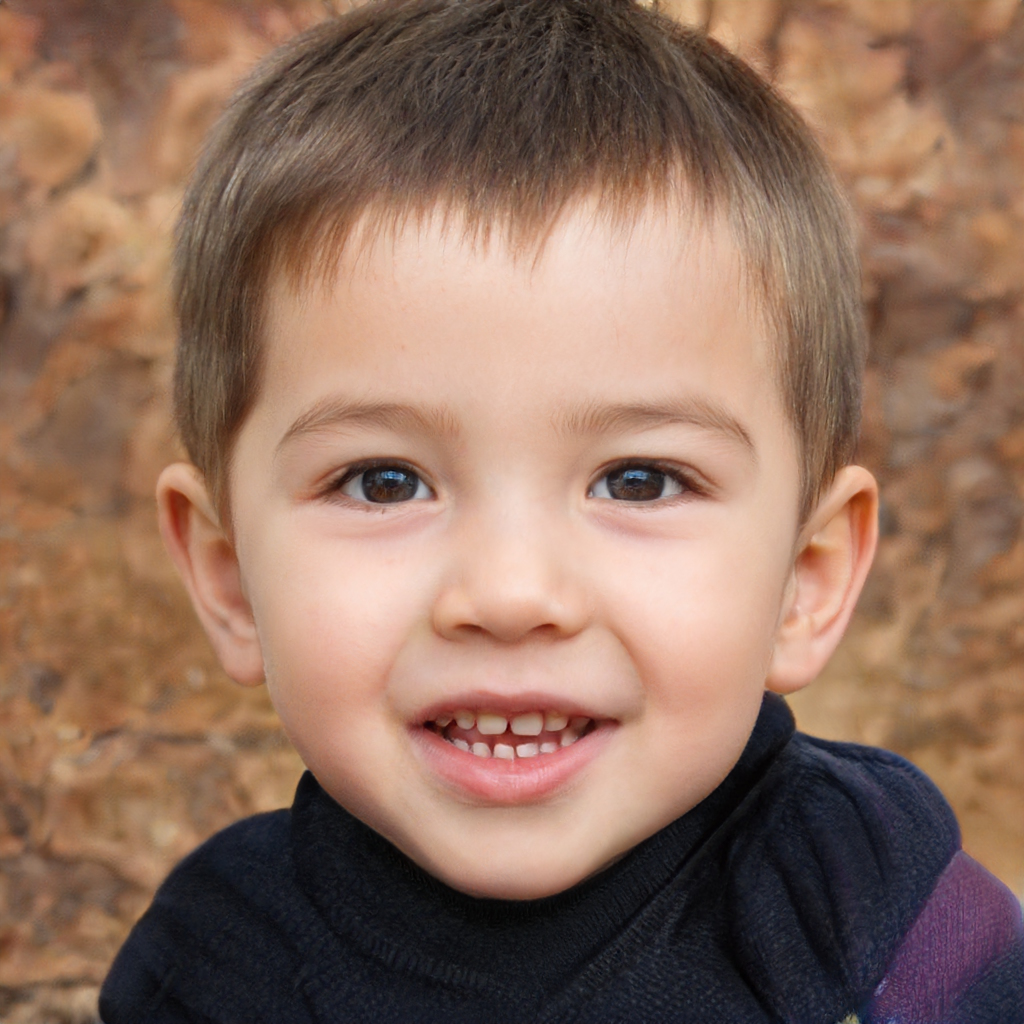
Label: No Watermark